Shwe Gaung Pyaung

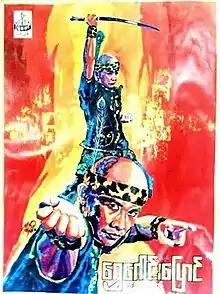
Film poster

Shwe Gaung Pyaung is a 1976 Burmese black-and-white action film, directed by Toe Nyunt starring Toe Nyunt, Myo Thant, Sai Wunna, Win Hlaing, Sandar, Eant Kyaw and May Thit.